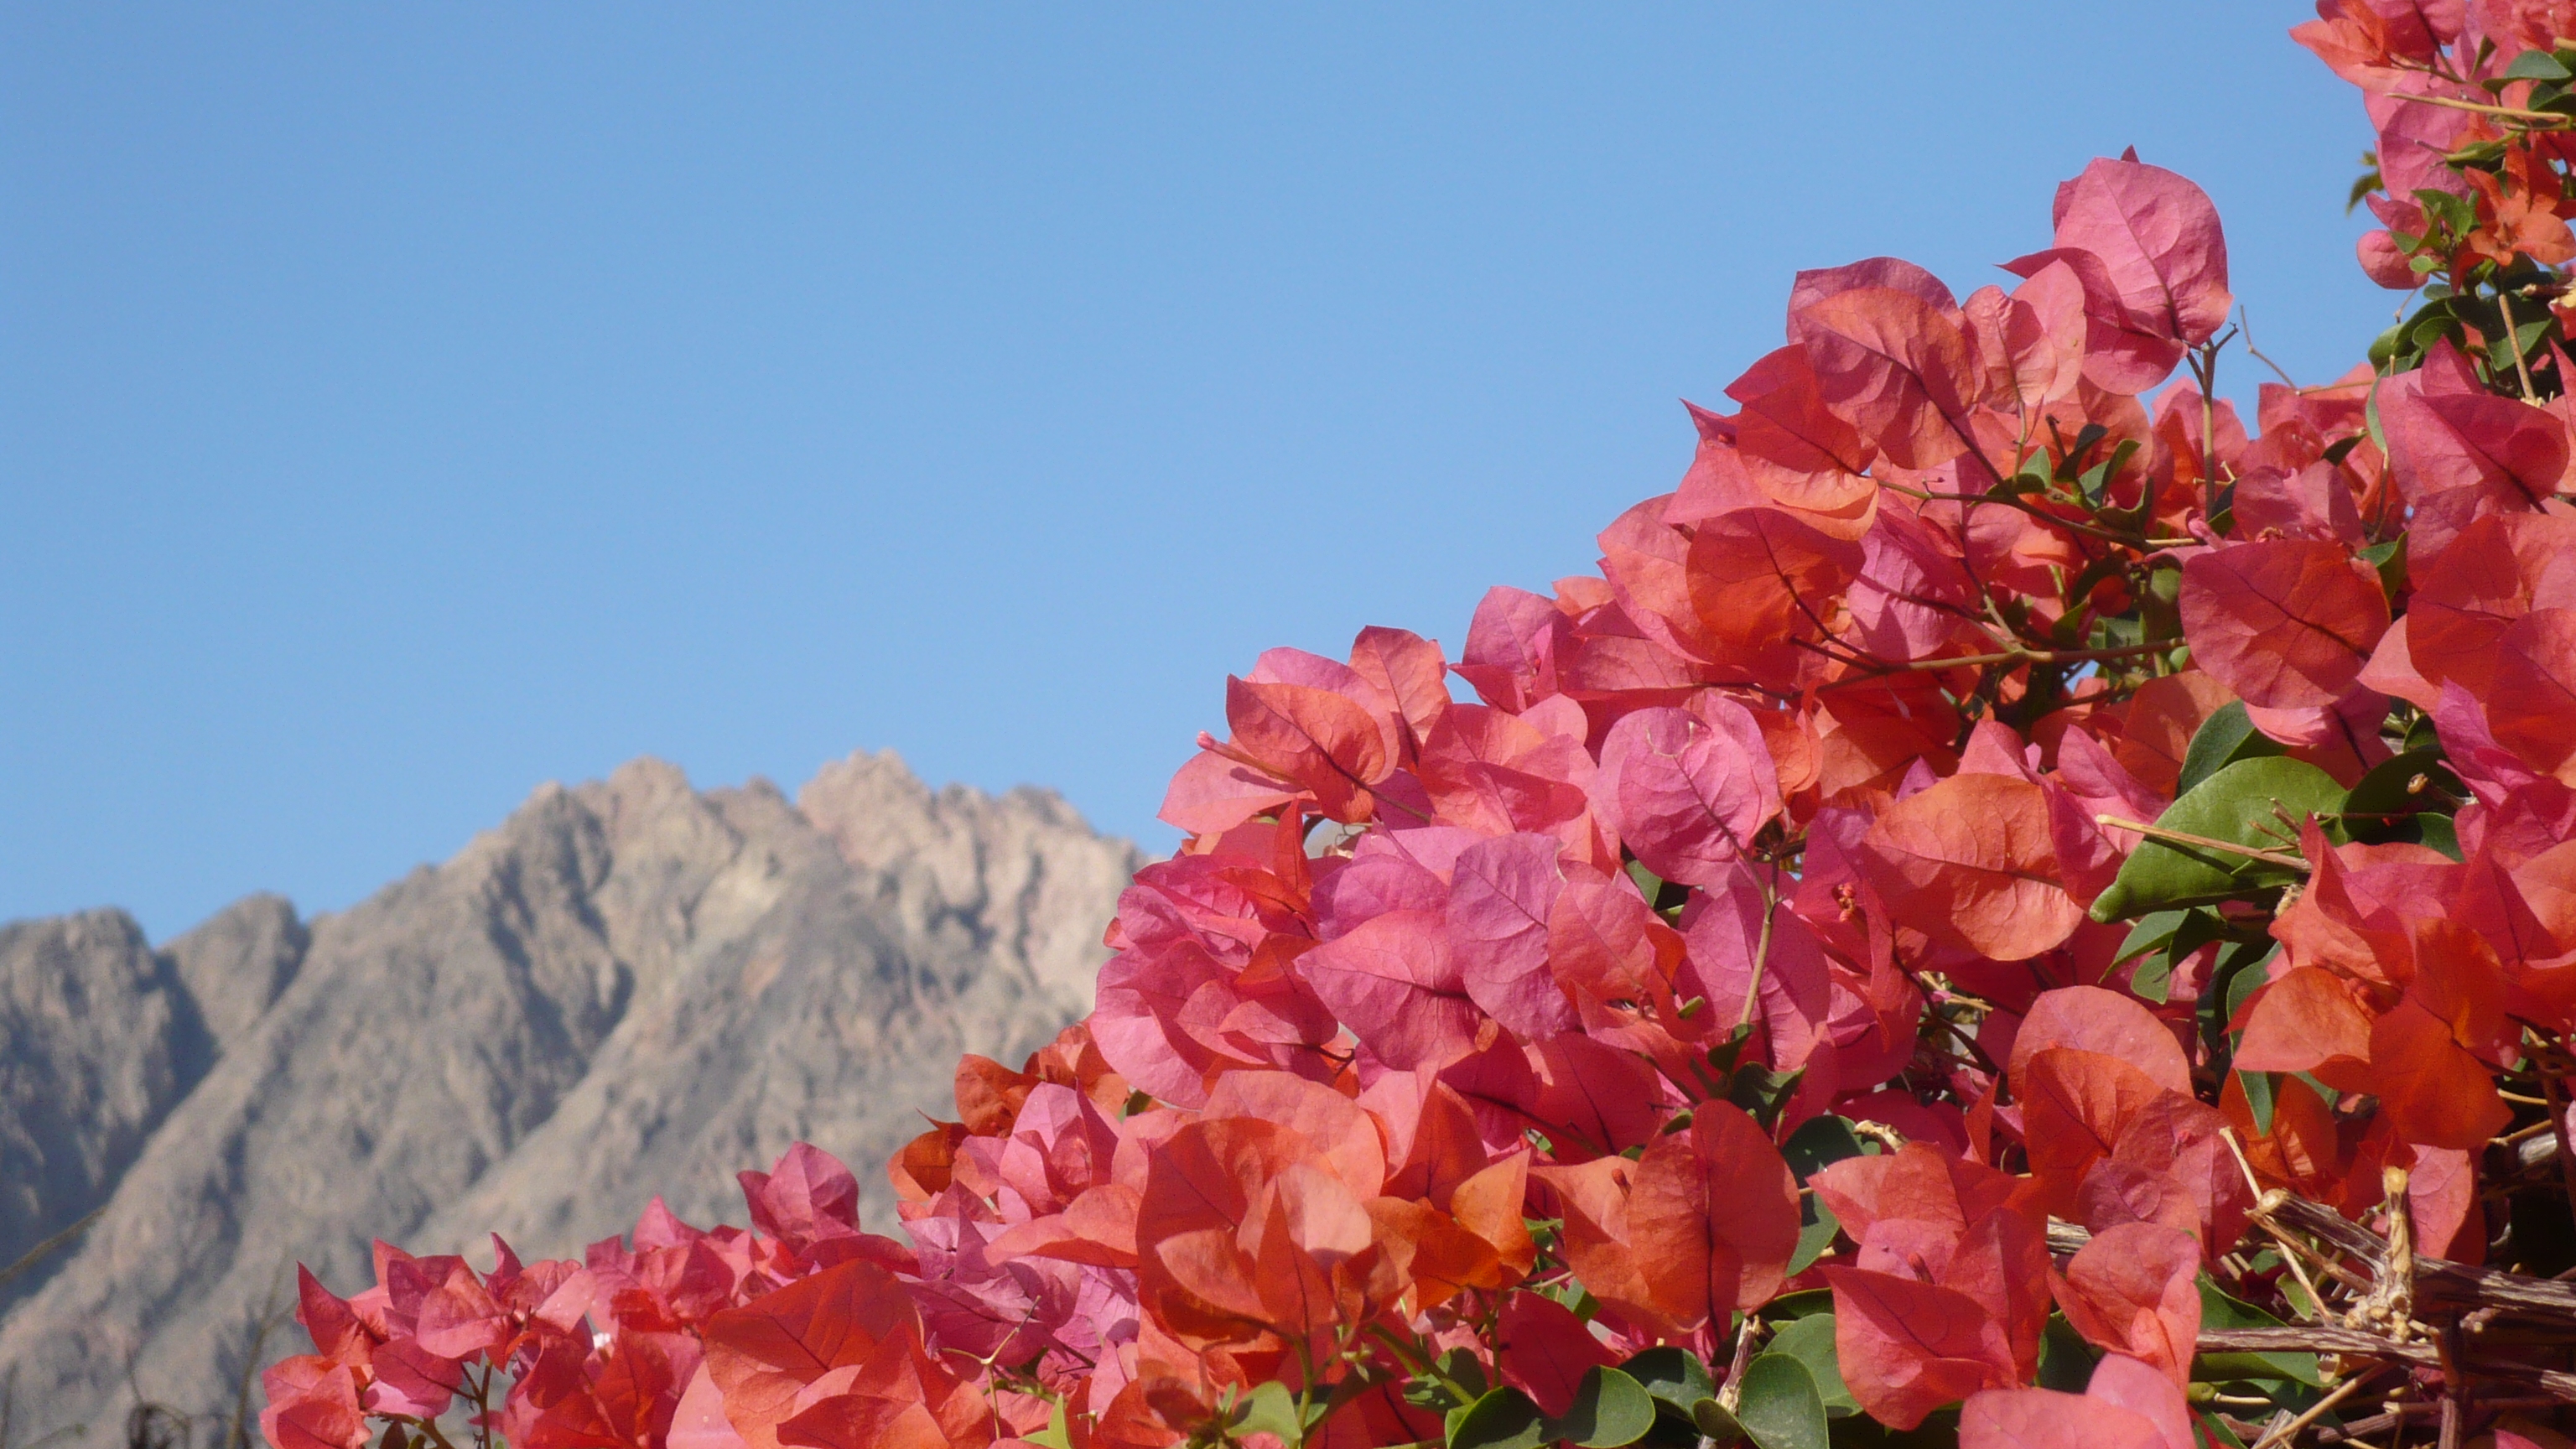
flower, flowering plant, plant, bougainvillea, pink, spring, petal, tree, wildflower, blossom, rhododendron, shrub